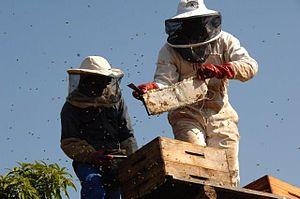
La ruche à robinet ou Flowᵀᴹ, brevetée en décembre 2014, est un nouveau type de ruche utilisé en apiculture. À l'intérieur de la ruche à robinet, les cadres contenant les alvéoles ne sont pas amovibles contrairement aux autres types de ruche moderne. Un mécanisme force plutôt l’ouverture des alvéoles ce qui permet l’écoulement du miel grâce à la force gravitationnelle. Le miel s’écoule dans le fond de la ruche où il traverse ensuite un tuyau pour être récolté dans un bocal. Les principaux avantages des ruches à robinet sont qu’elles ne nécessitent pas d’interventions humaines à l’intérieur de la ruche lors de la récolte ce qui limite le stress imposé aux abeilles et allège la charge des apiculteurs.